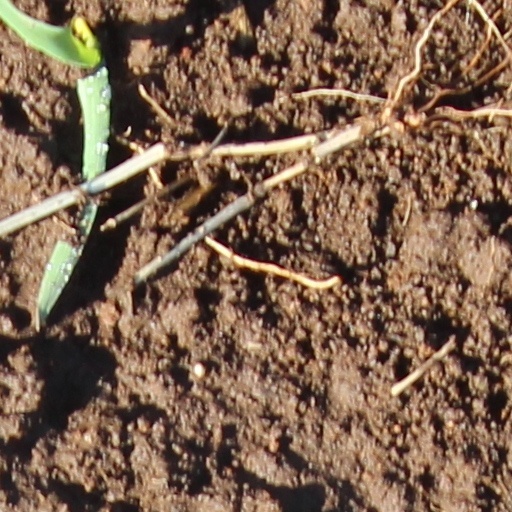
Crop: wheat